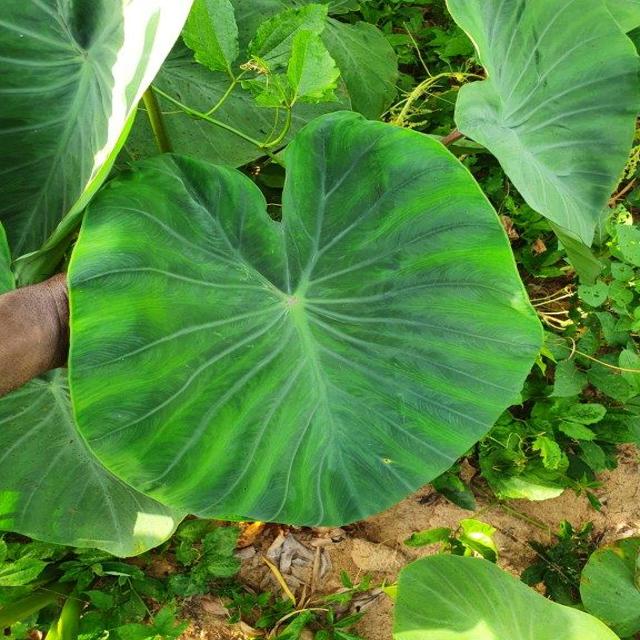
Label: Healthy